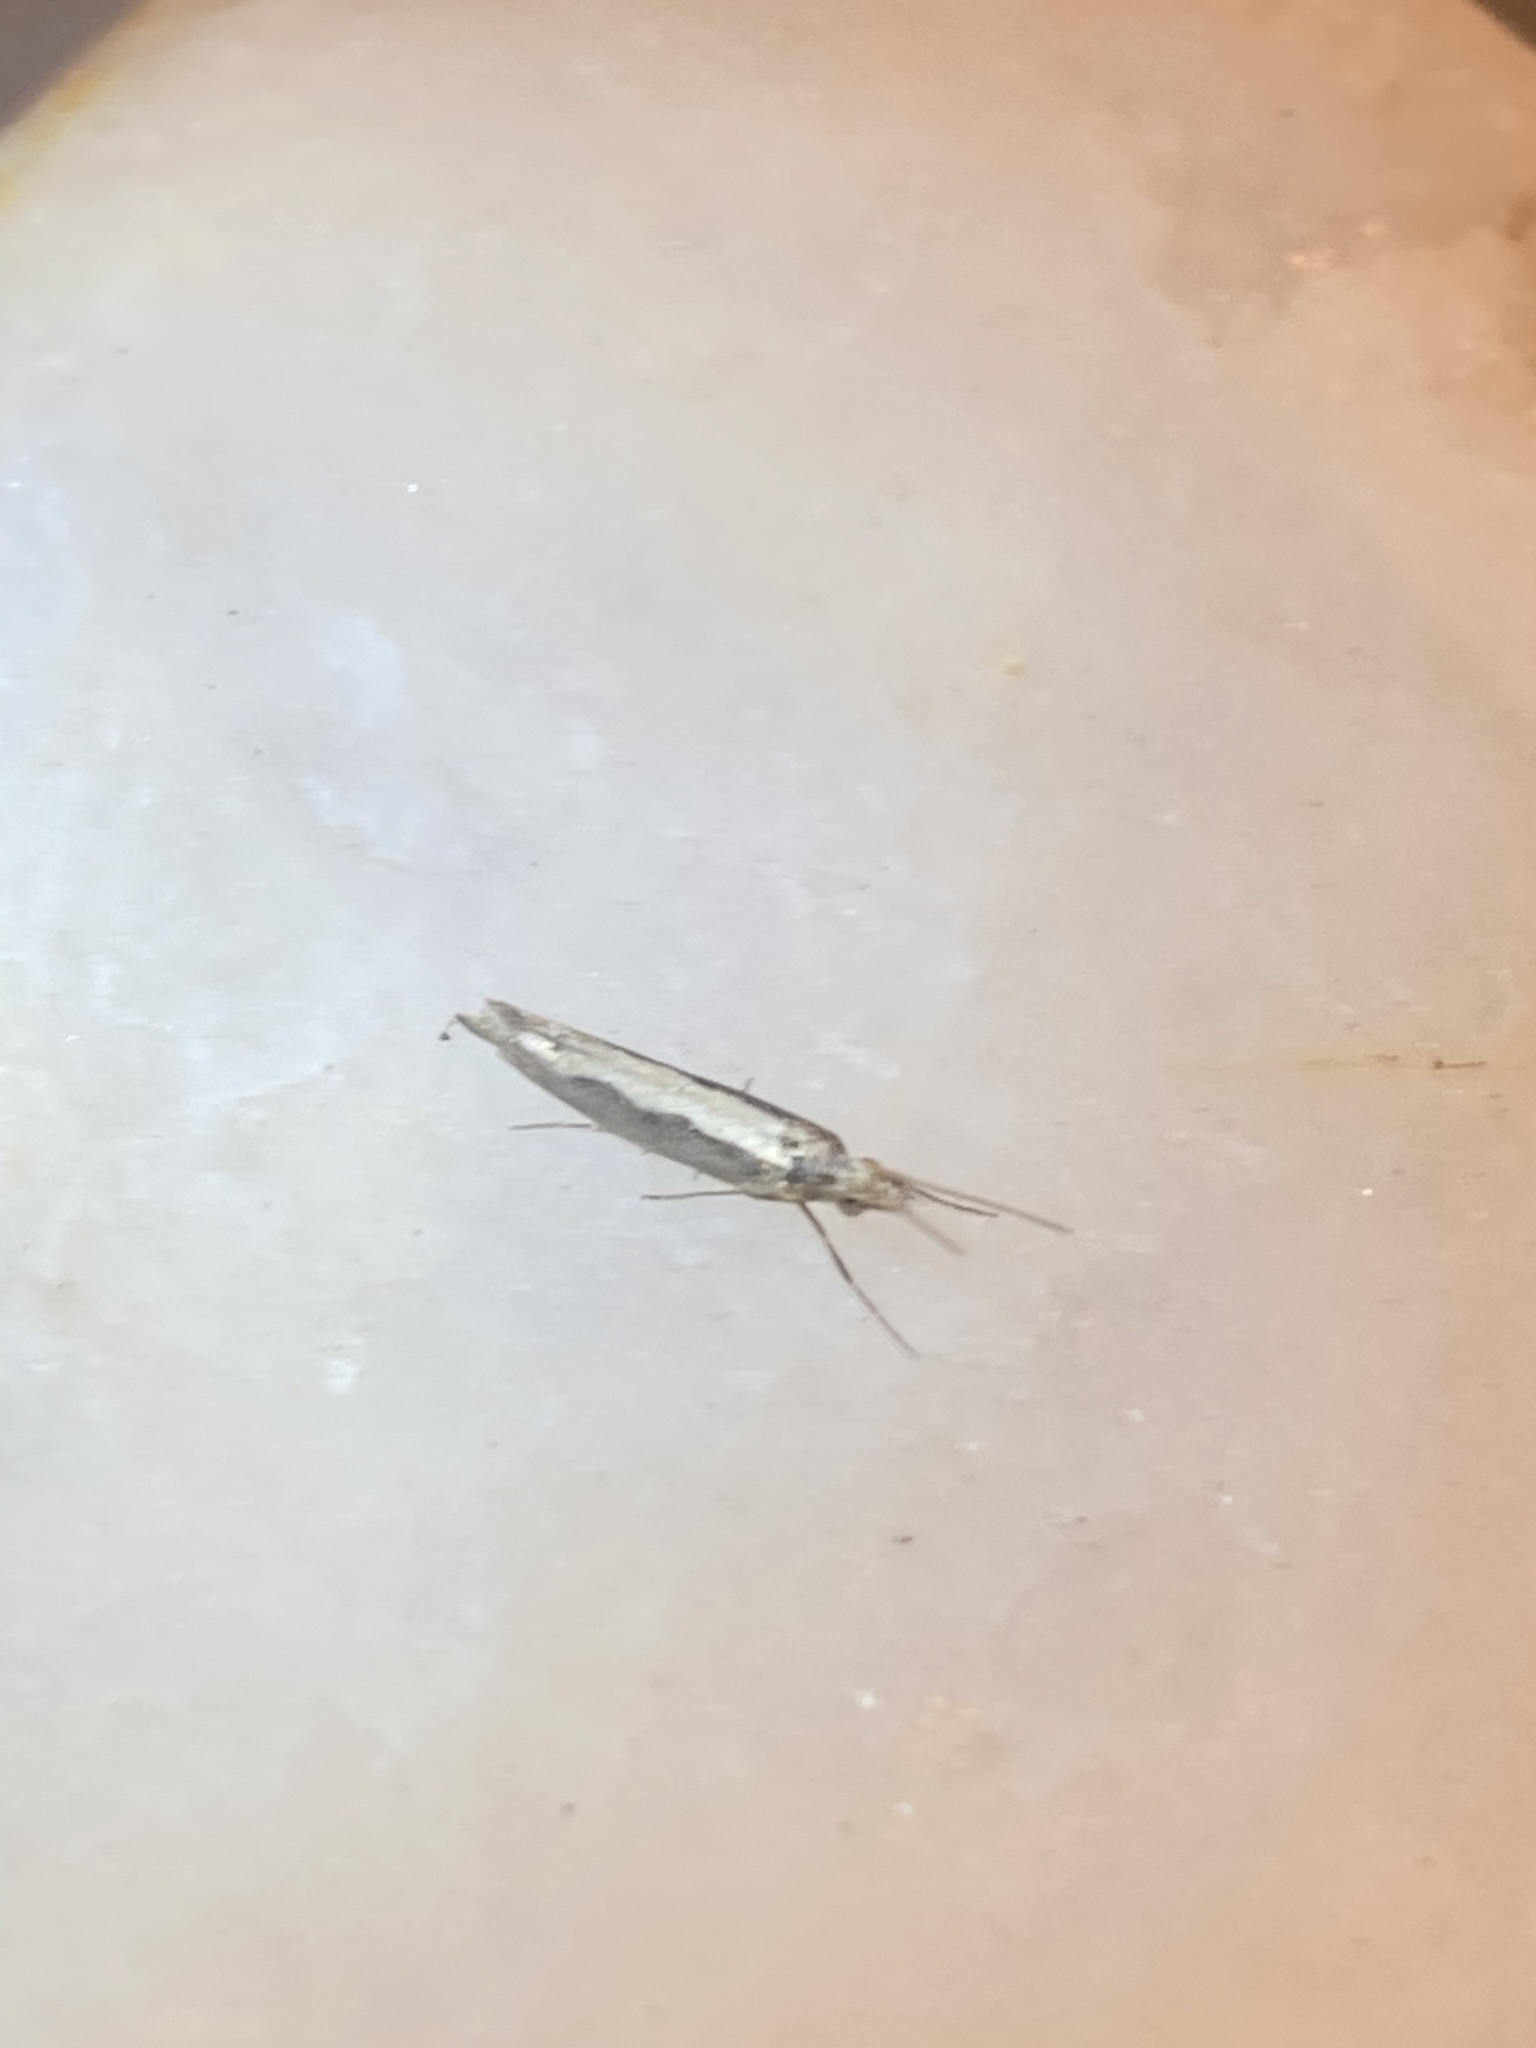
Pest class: diamondback_moth